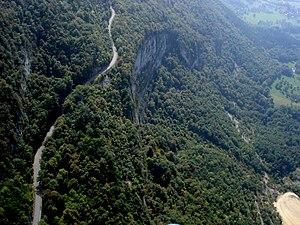
Eboulement du rocher Chavaroche
Nances est une commune française située dans le département de la Savoie, en région Auvergne-Rhône-Alpes.